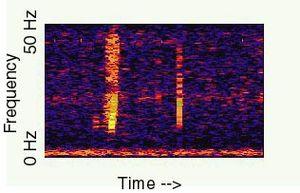
Le bloop est un son d’ultra-basse fréquence détecté par le National Oceanic and Atmospheric Administration américain à plusieurs reprises durant l’été 1997. À ce jour, l'hypothèse la plus probable est que le bruit fut généré par le « tremblement de glace » d'un énorme iceberg.